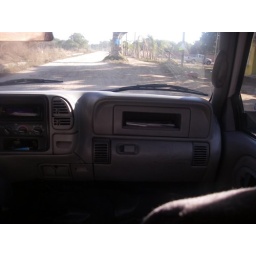
A tree in the middle of the road